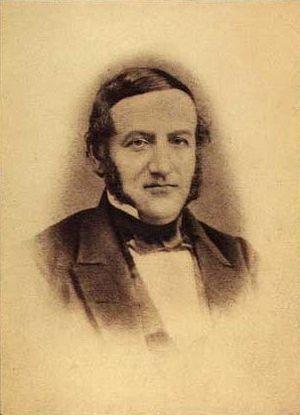
Bing & Grøndahl était un fabricant danois de porcelaine, fondé en 1853 par le sculpteur Frederik Vilhelm Grøndahl et les frères Meyer Hermann Bing et Jacob Herman Bing, marchands. La série de services de table Goéland devint connu comme le service de table national danois dans les années 1950, un foyer sur dix en possédant un. En 1987, Bing & Grøndahl fusionna avec la Fabrique royale de porcelaine pour devenir la Royal Copenhagen.